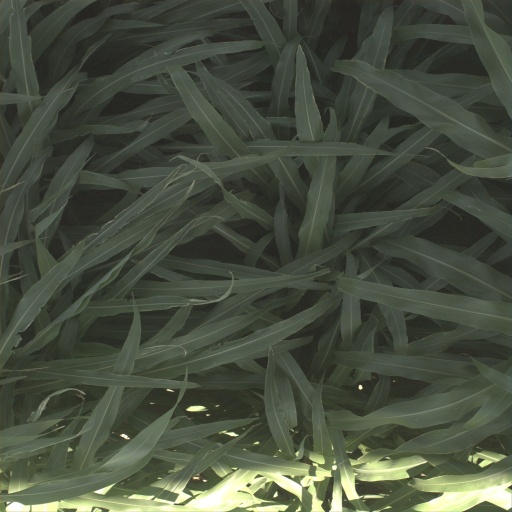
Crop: sorghum